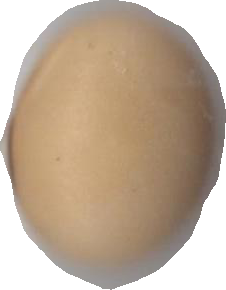
Variety: Anjasmoro